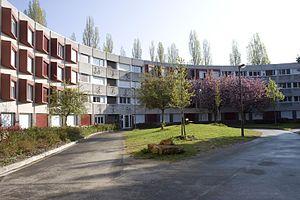
Le campus de l'École polytechnique, aussi appelé platal dans l'argot polytechnicien, est situé à Palaiseau et a été inauguré en 1976. Il constitue une partie du campus du cluster technologique Paris-Saclay, en cours d'aménagement depuis 2010.